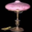
Label: lamp